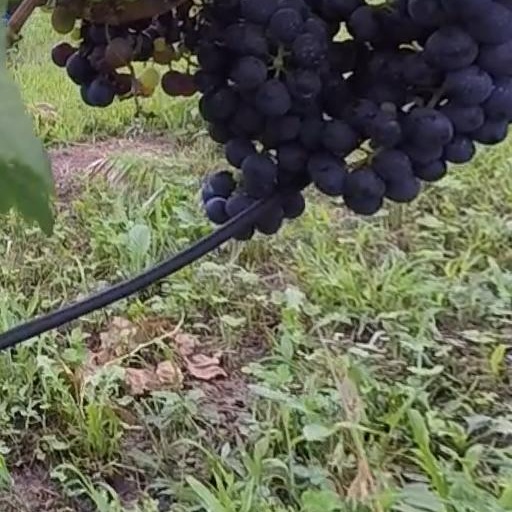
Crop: grape